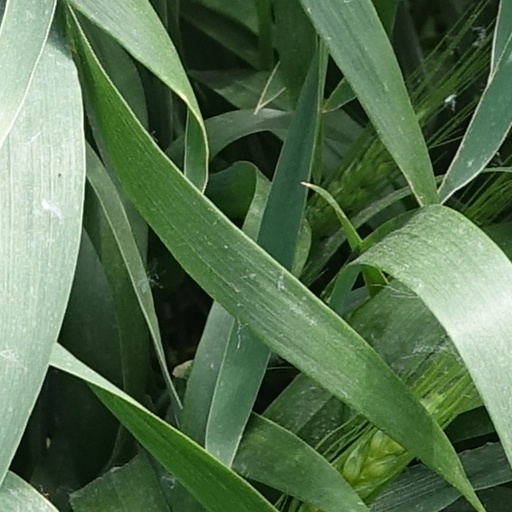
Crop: wheat